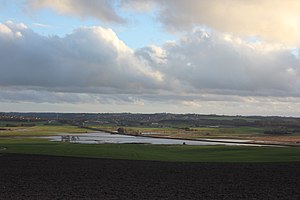
Lilleå (Hadsten) / Vissing Enge
Vissing Enge i 2013
Vådområdet 'Vissing Enge' 2 km vest for Hadsten.
Lilleå er et vandløb som udgør et af de større tilløb til Gudenåen. Den har sit udspring i to bække, den ene mellem Sabro og Lading, neden for Borum Eshøj, og den anden i engene mellem Sabro og Søften, nordvest for Aarhus.